Mia Strömmer

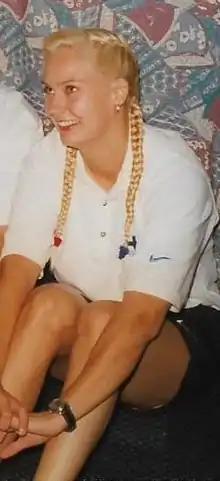
MiaStrommerBudapest1998

Mia Marianne Strömmer (born February 26, 1974, in Tampere) is a retired female hammer thrower from Finland. She set her personal best throw (69.63 metres) on March 24, 2001, in Potchefstroom. That mark was the national record until 2019.